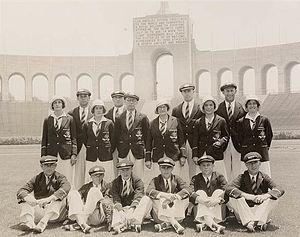
Edgar Laurence Gray, dit Dunc Gray est un ancien coureur cycliste australien, champion olympique du kilomètre aux Jeux olympiques de 1932 à Los Angeles.